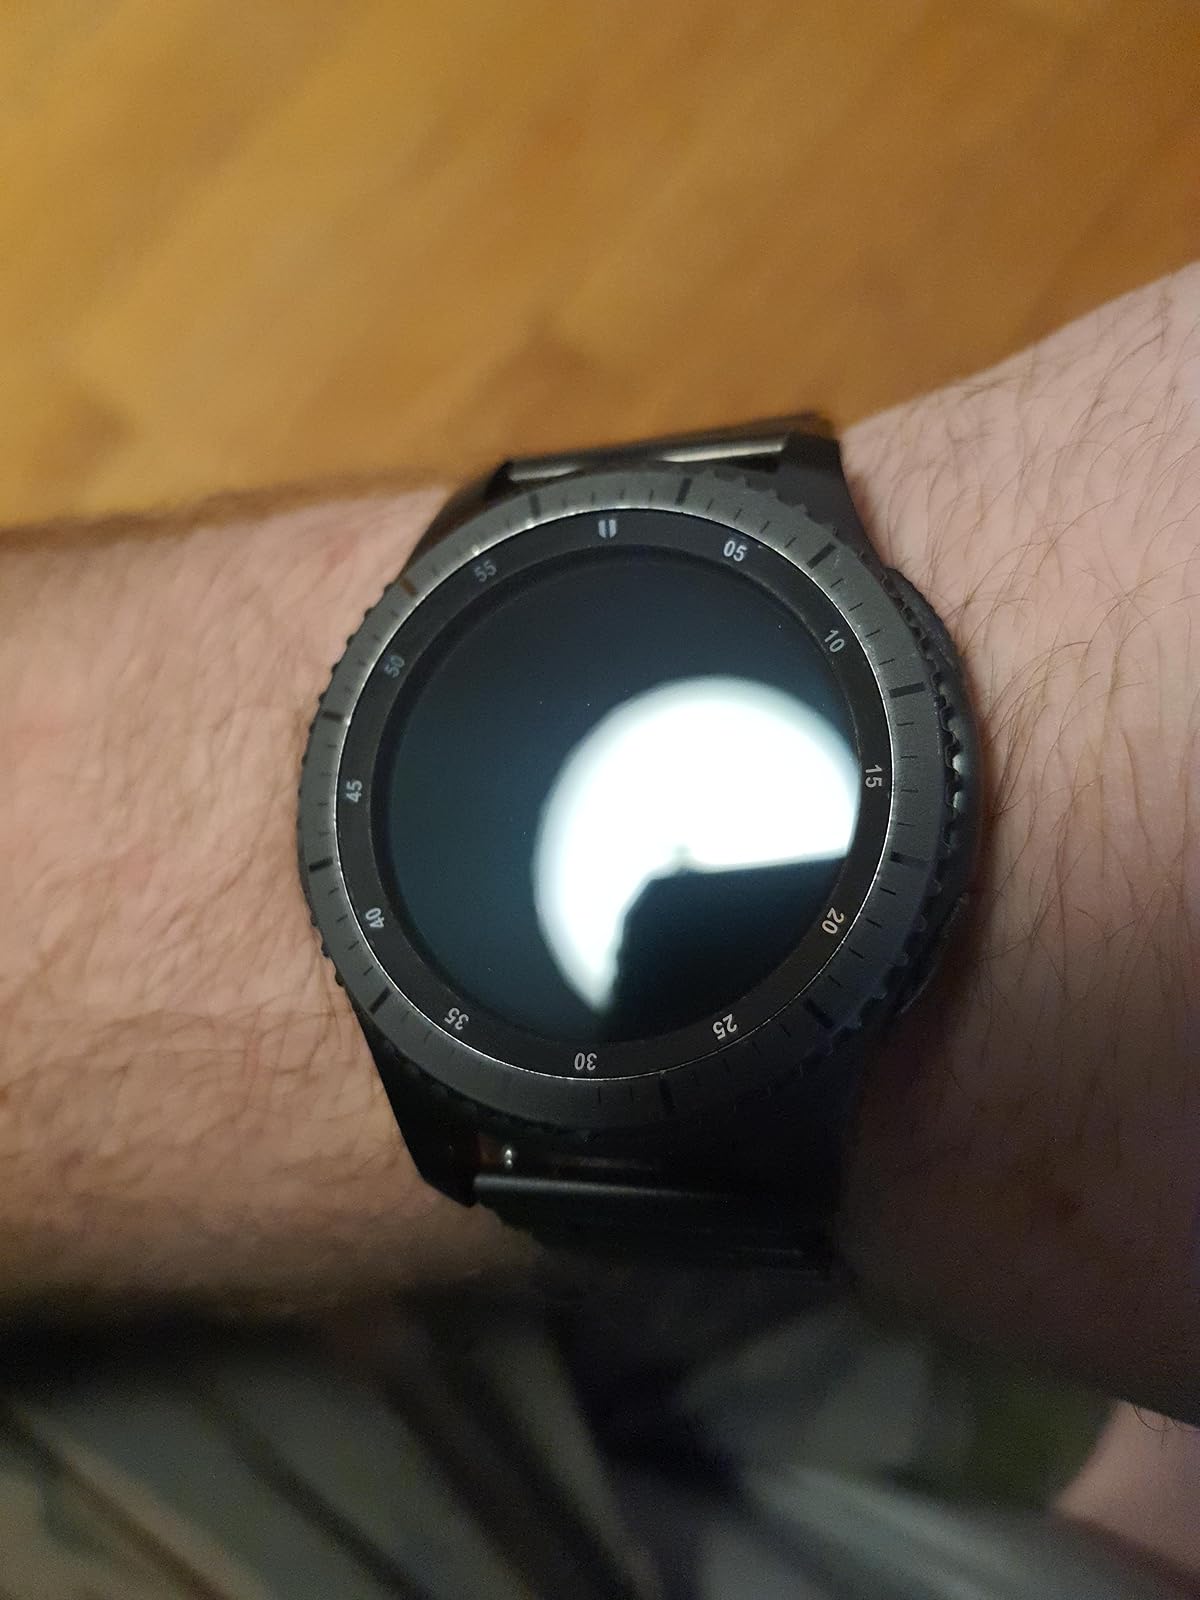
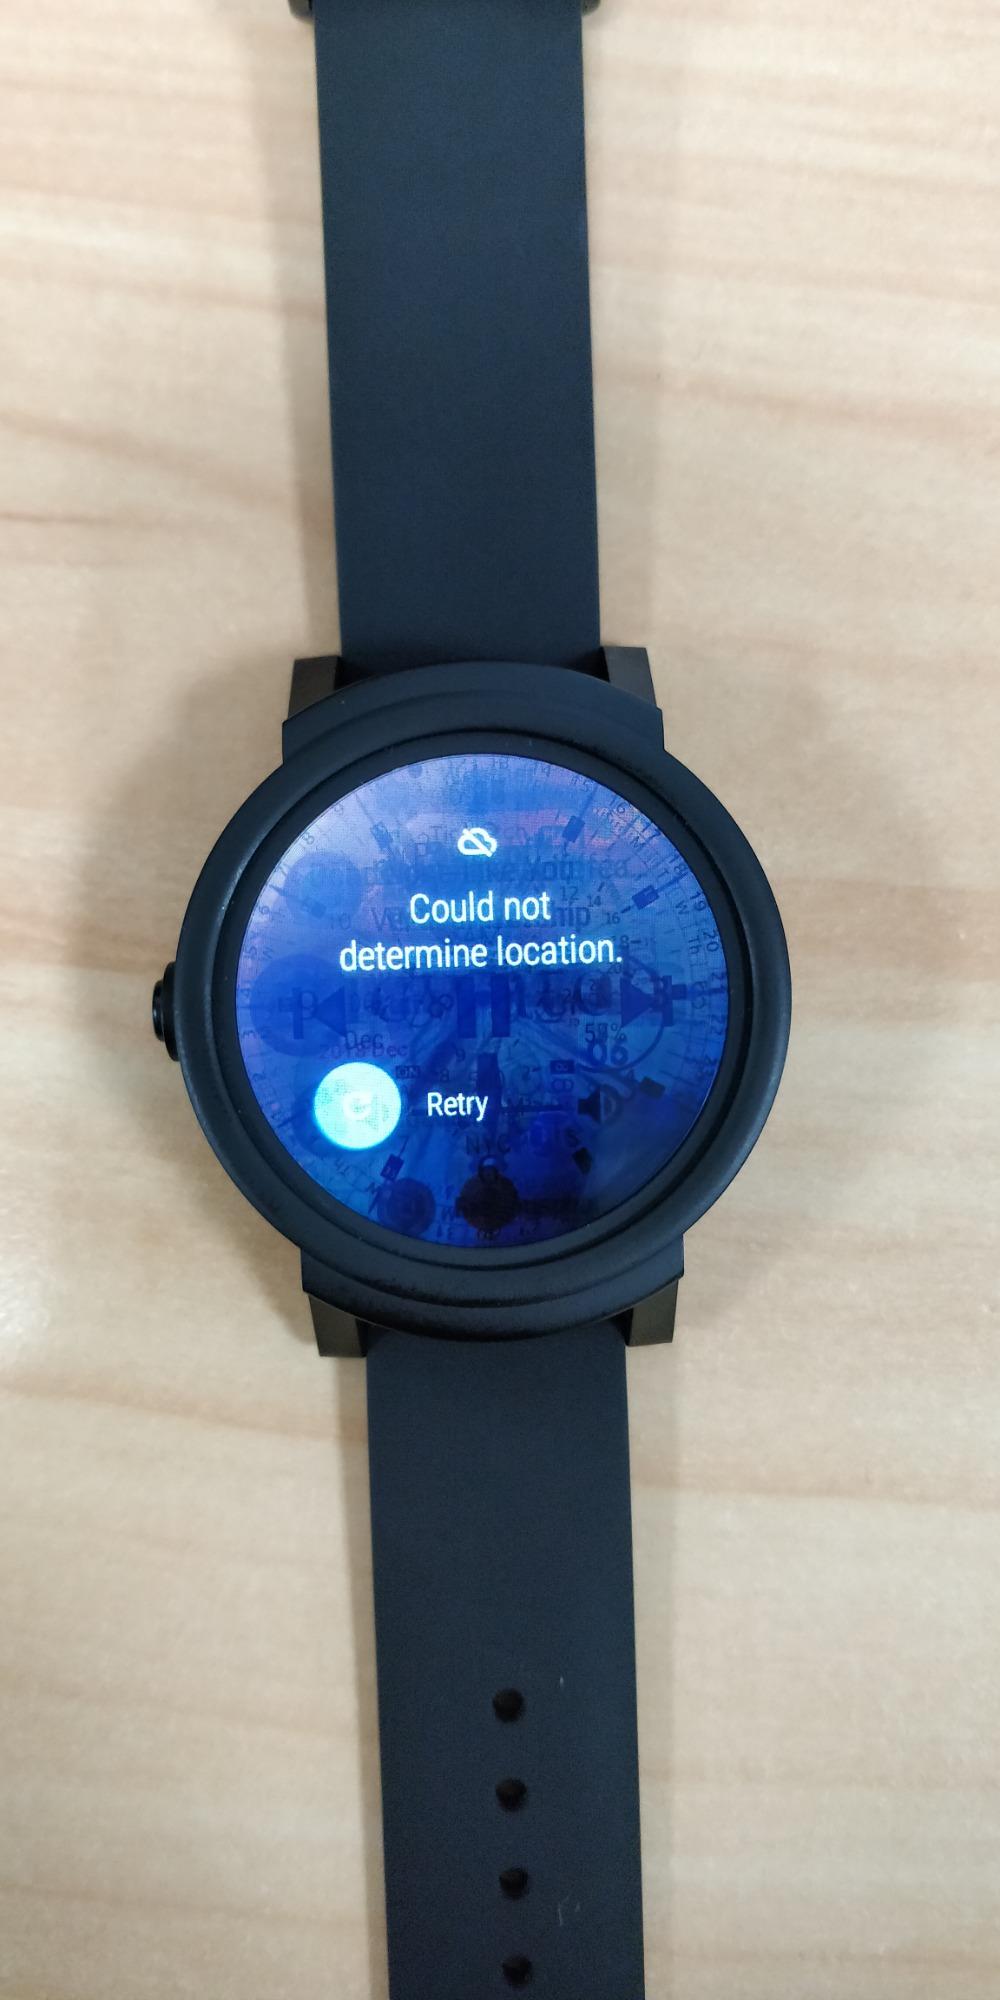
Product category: smartwatch
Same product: no